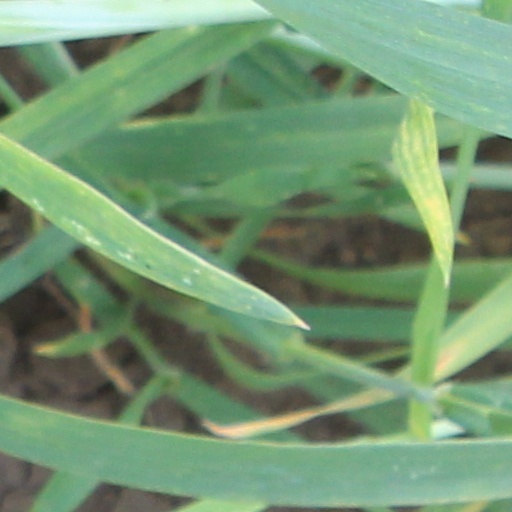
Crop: wheat